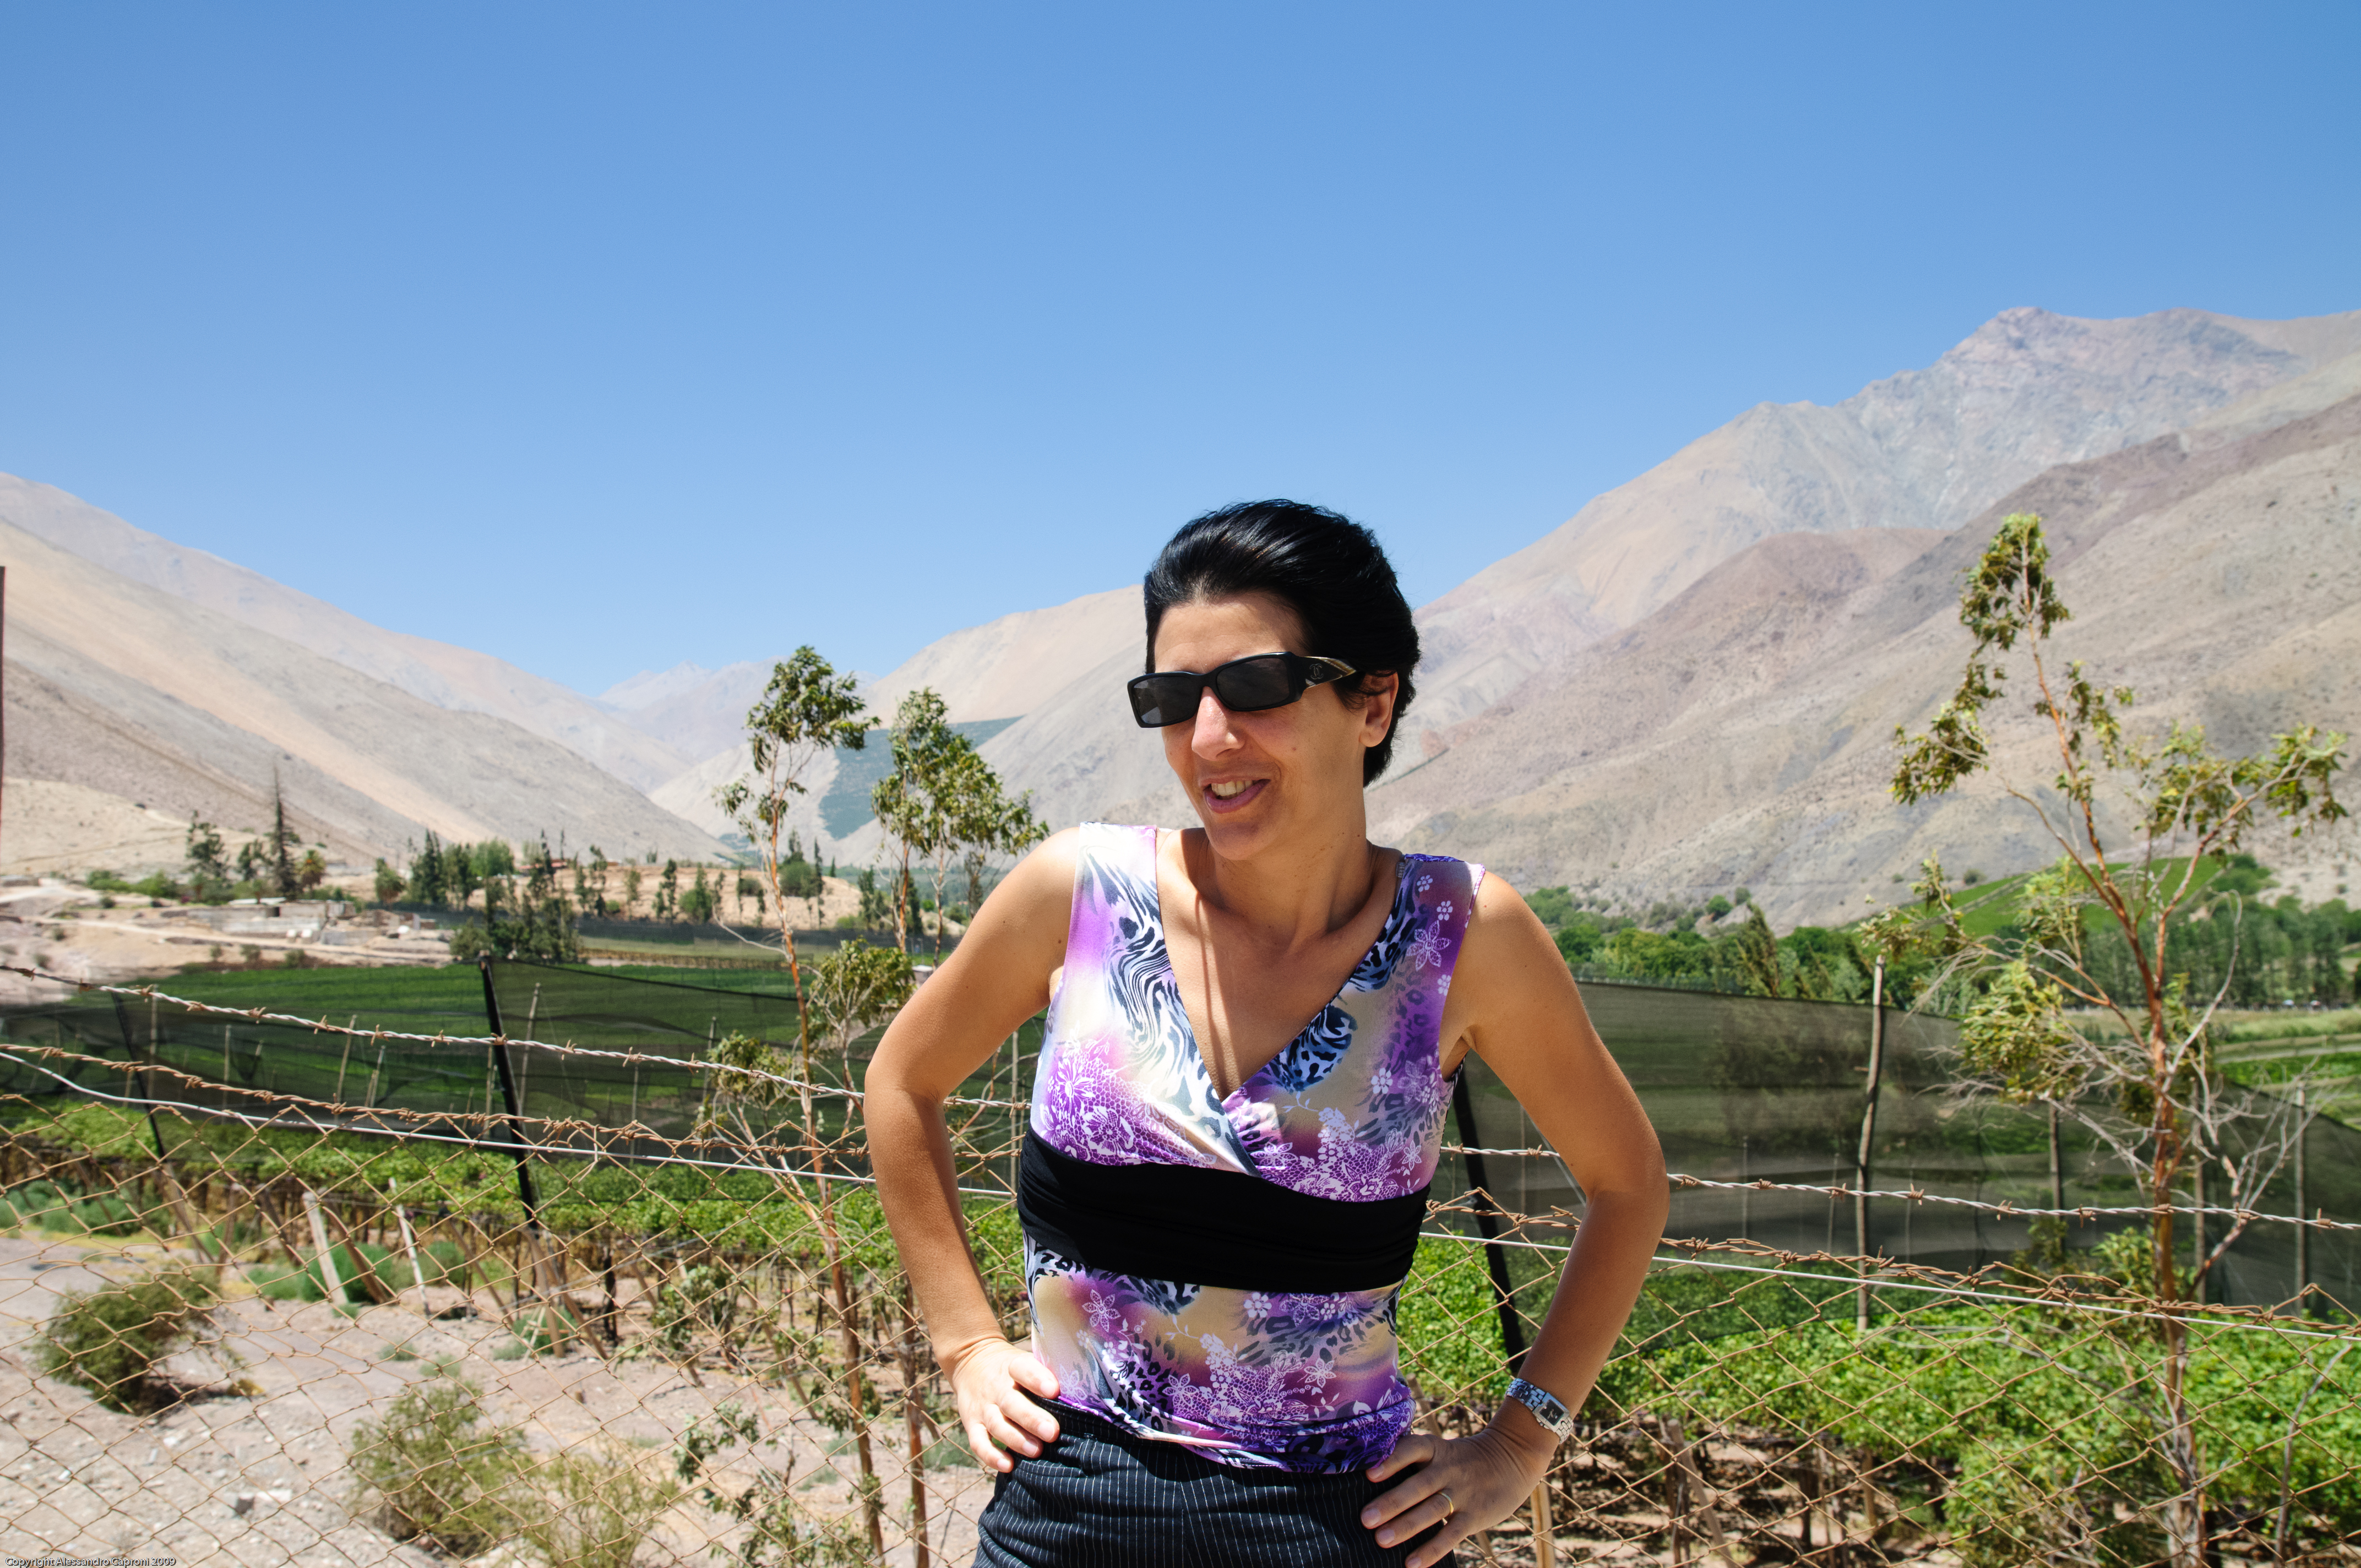
walking, people, vacation, travel, nikon, tourism, chile, laserena, d300